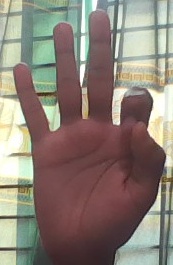
ASL sign: 9